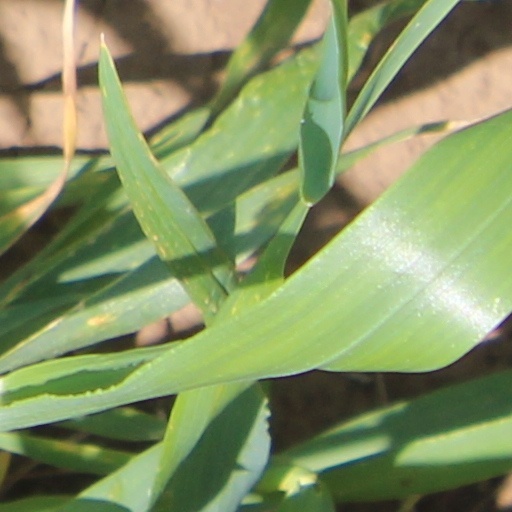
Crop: wheat